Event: Nepal Earthquake
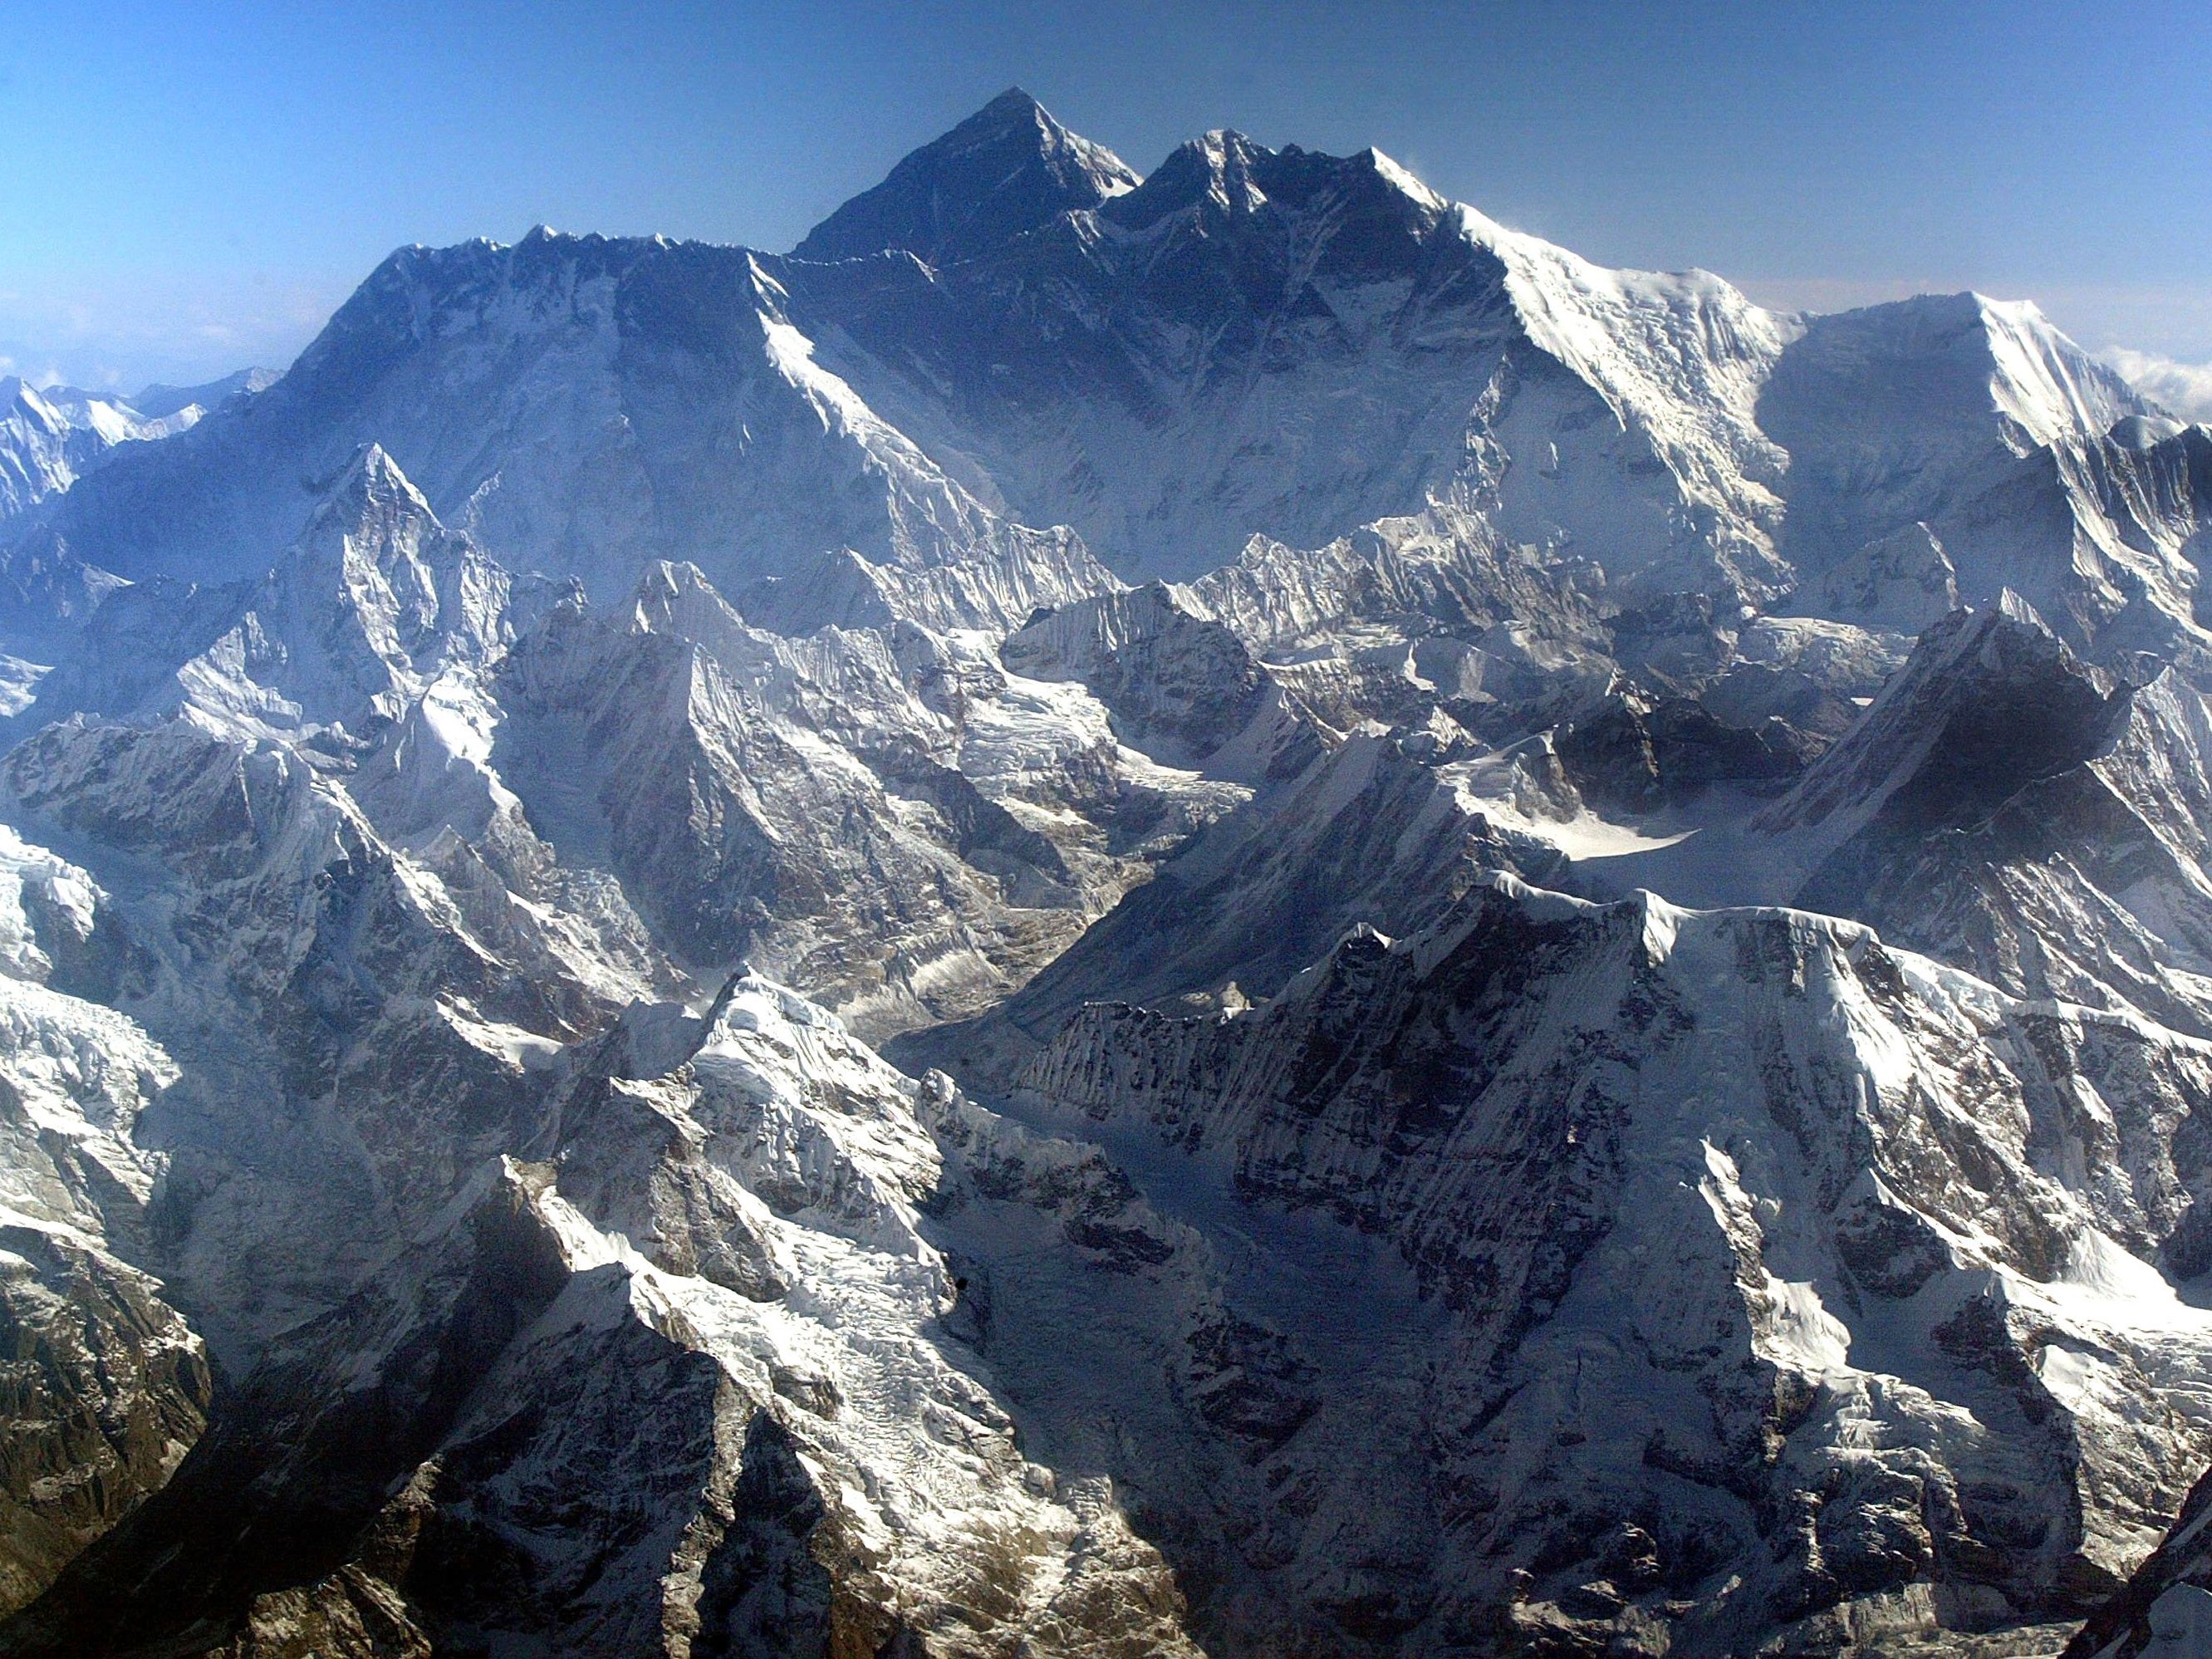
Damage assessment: no_damage